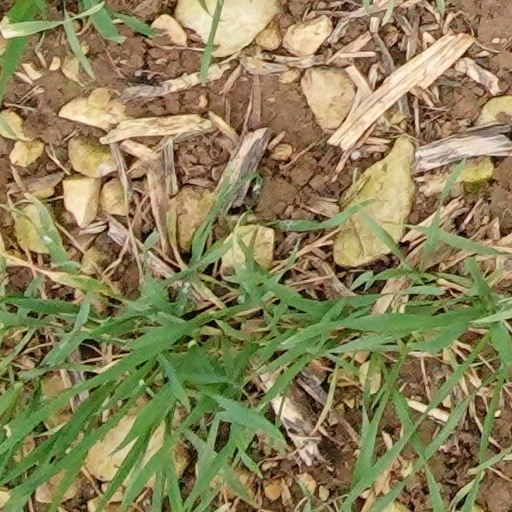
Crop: wheat